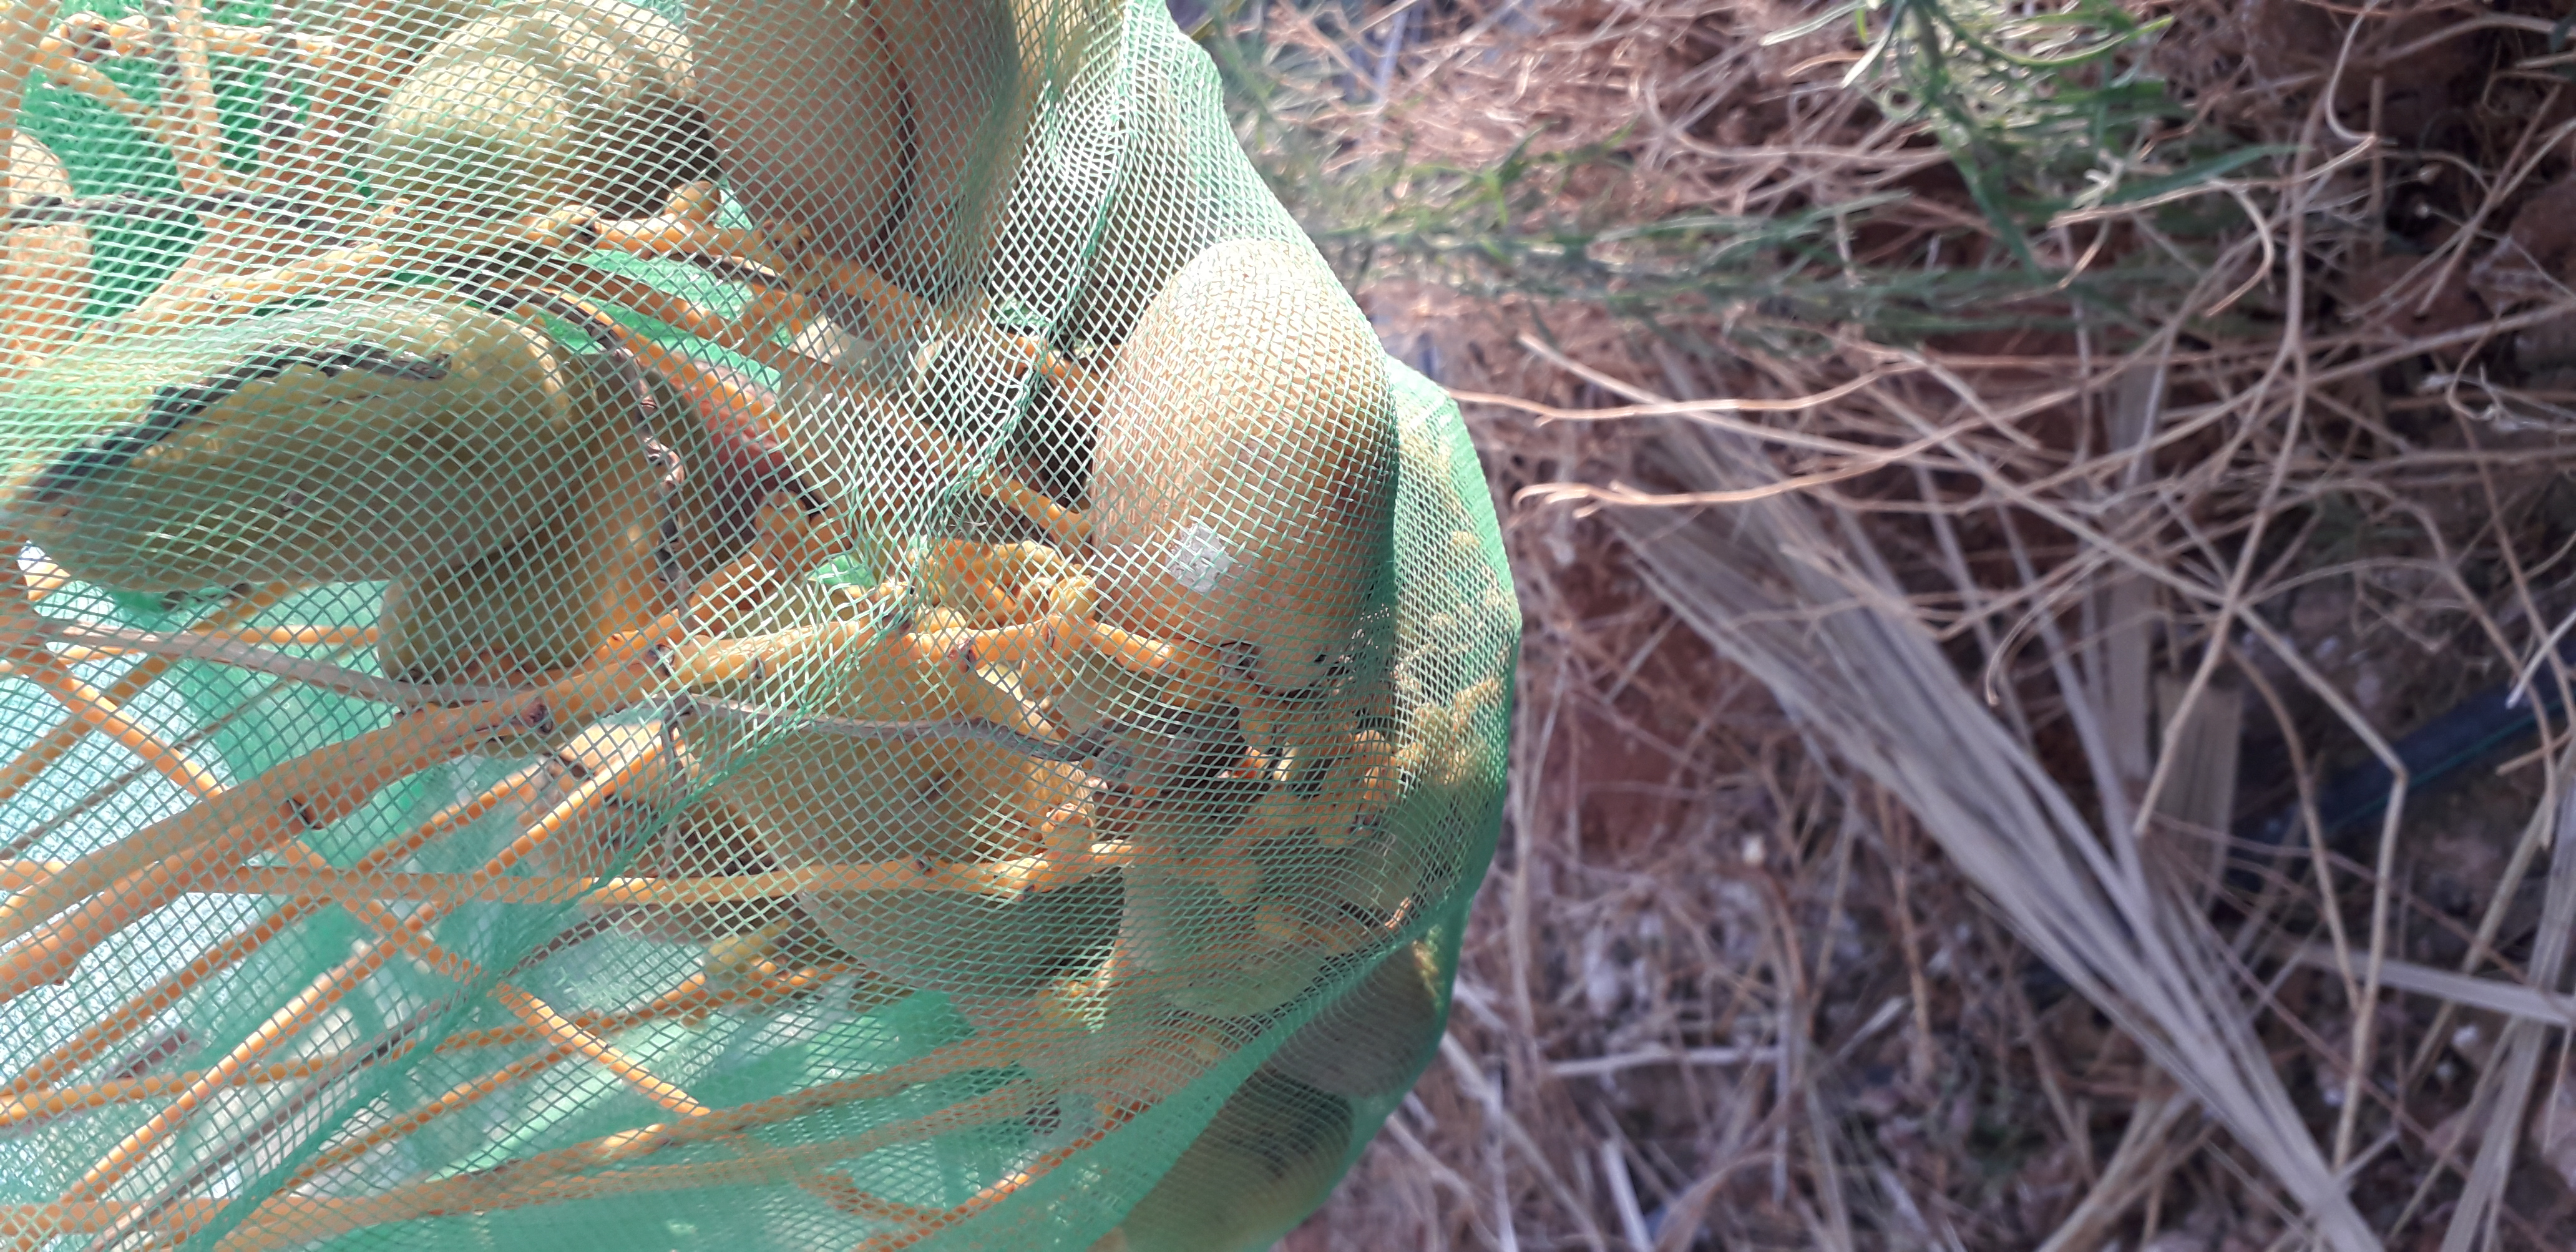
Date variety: Boumajhoul